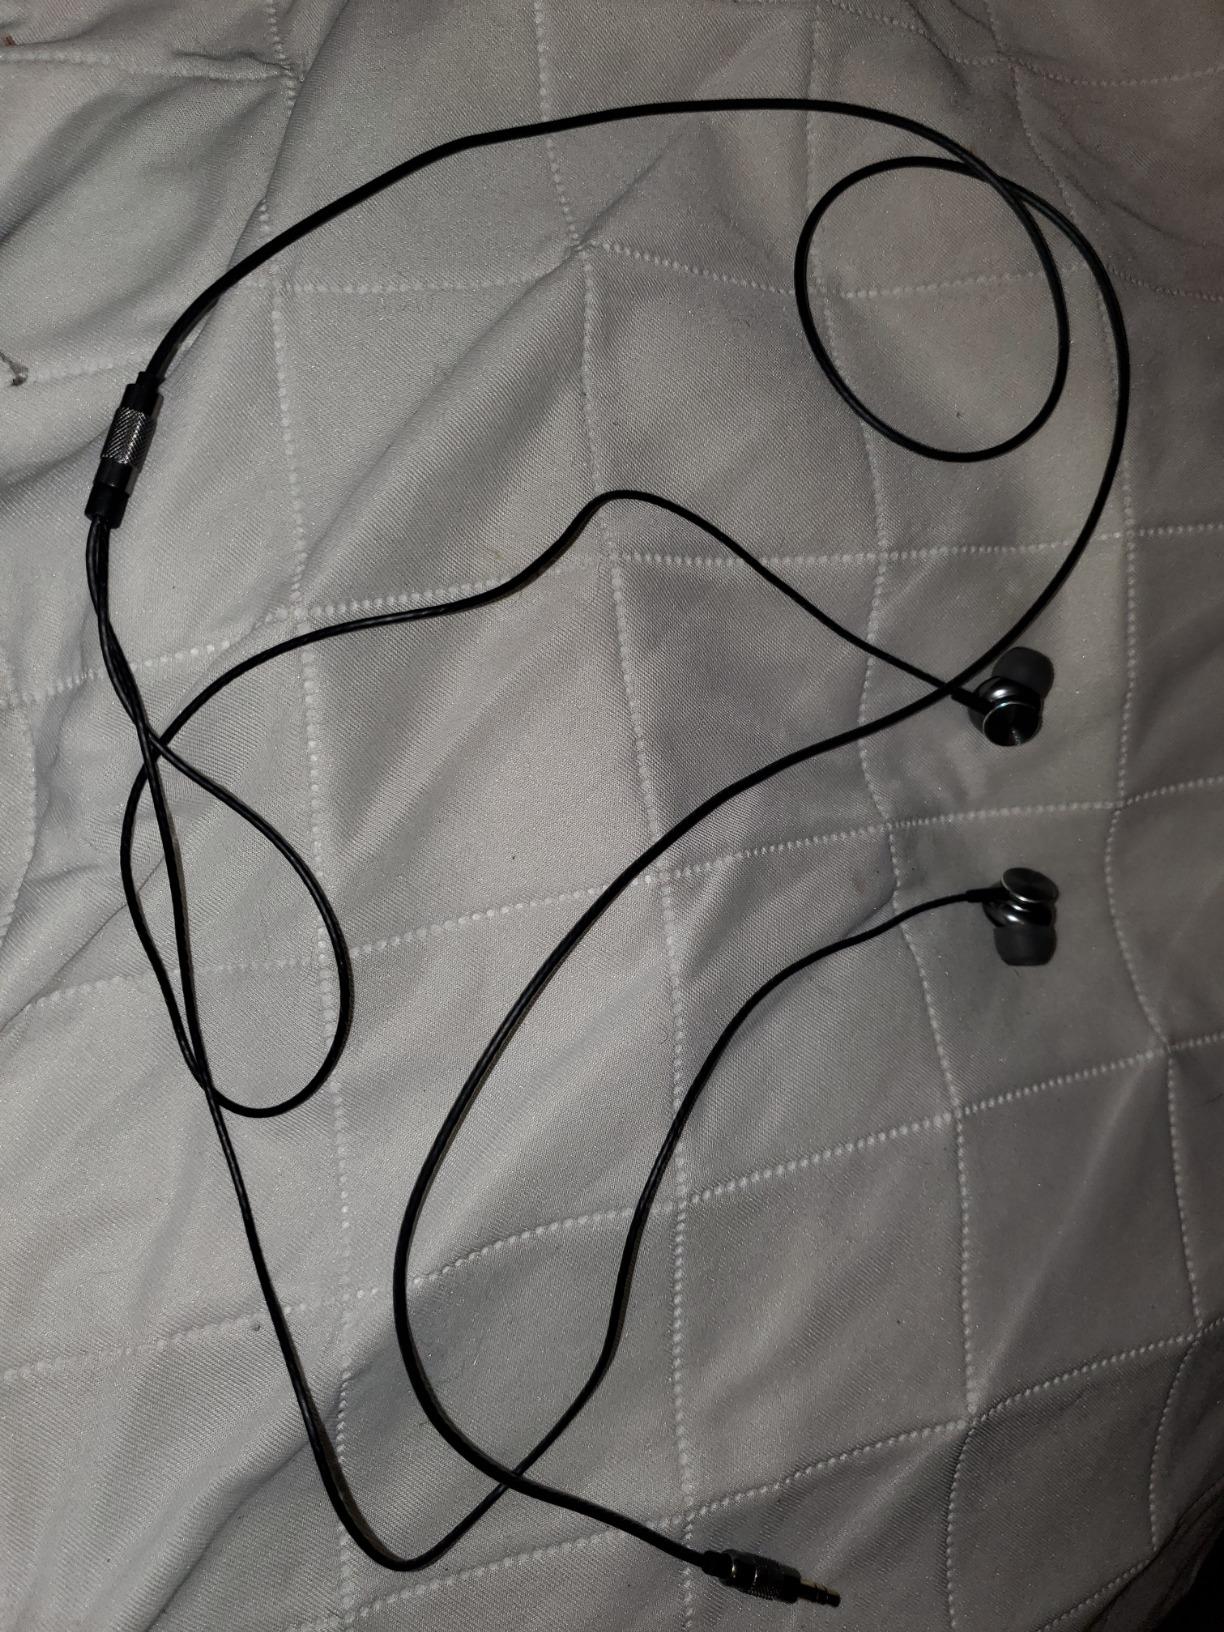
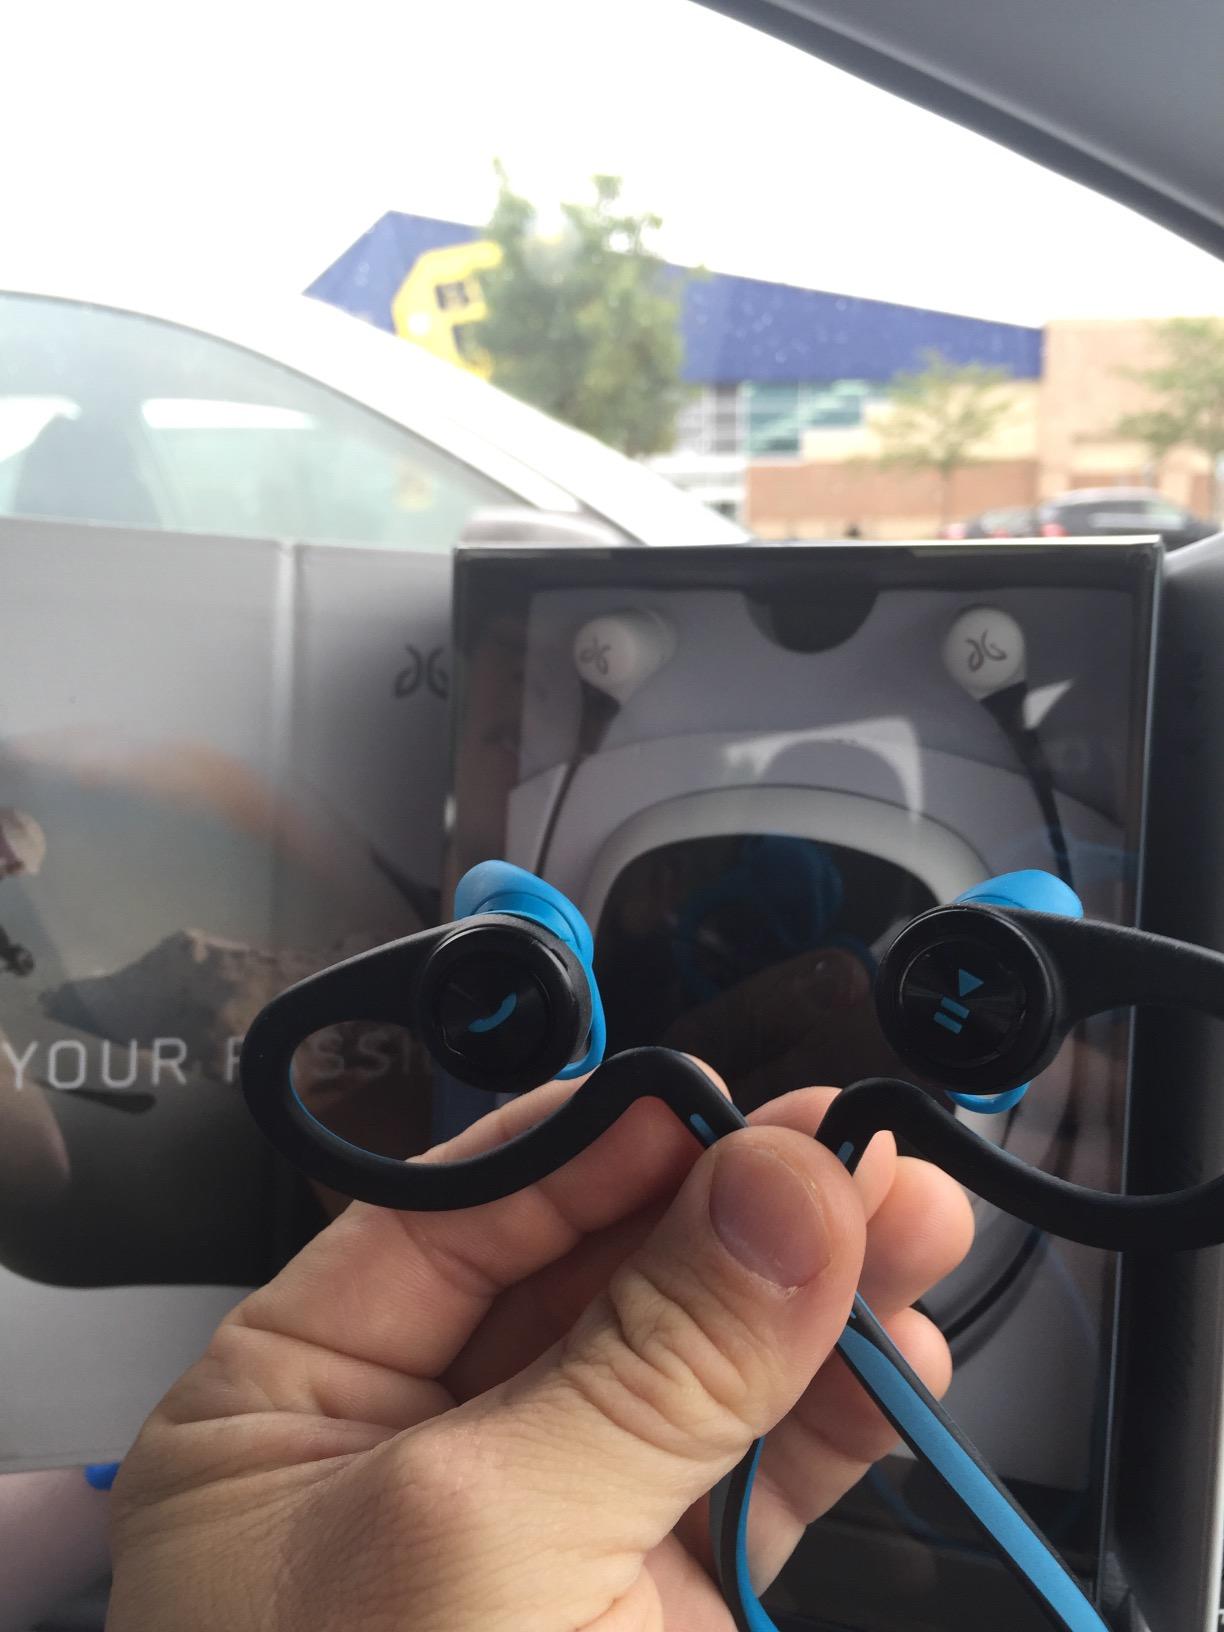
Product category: headphones
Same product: no